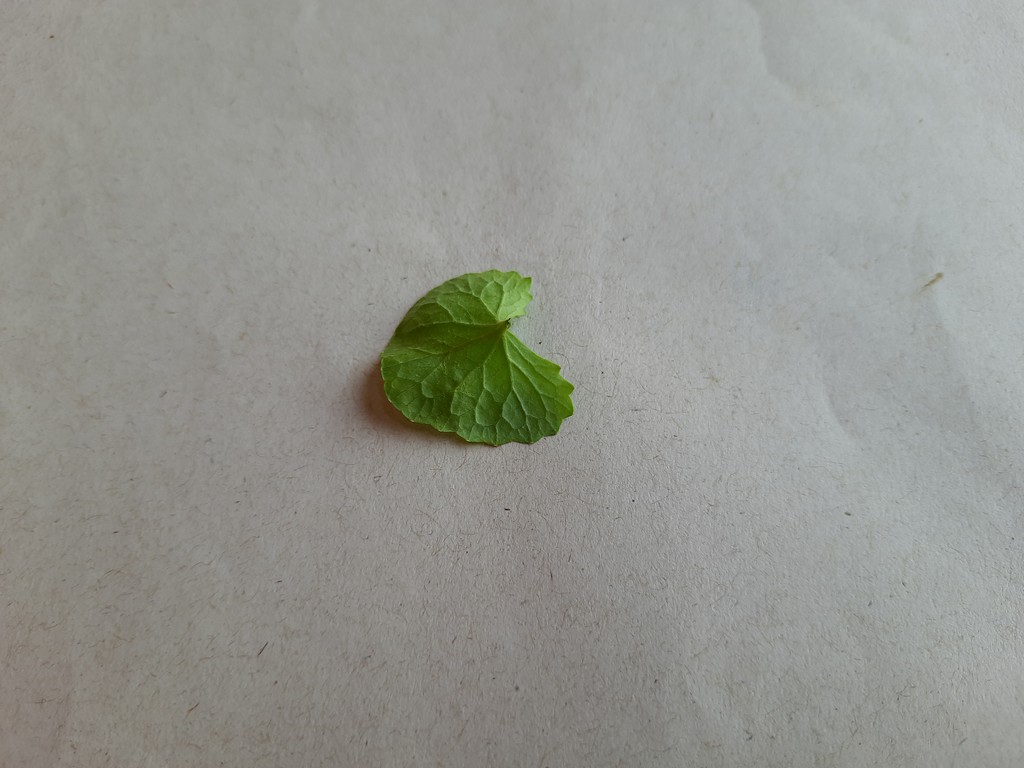
Label: Healthy